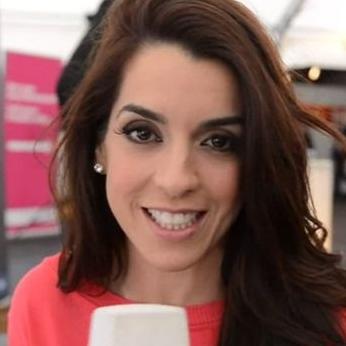
Age: 31